Dance in Singapore

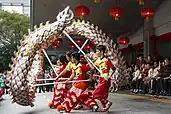
Singapore Dragon Dance

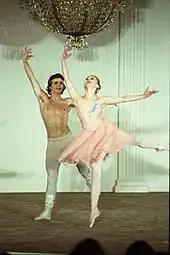

The history of ballet in Singapore is a relatively short one. From the early years of rejection of western influences, developments in ballet began to grow with the establishment of ballet schools and academy in the late 1900s. These schools trained the pioneering batch of ballet dancers in Singapore, including Goh Soo Khim, who became the first Singaporean ballerina to enrol in the Australian Ballet School (ABS). As ballet flourished and grew, the government also began to embrace western performing arts in a big way as seen from the establishment of professional ballet companies, namely the Singapore Ballet Academy (SBA) in 1958, and the founding of Singapore Dance Theatre in 1987.